History of Ipswich Town F.C.

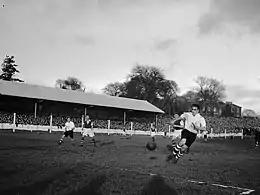
Ipswich in action at Merthyr in 1951

The club was founded on 16 October 1878 as an amateur side known as Ipswich AFC, under the presidency of local MP Thomas Cobbold who had played football at Charterhouse School. George S Sherrington & J. M. Franks were elected joint Captains. Ipswich AFC's first match was a 6–1 home victory over Stoke Wanderers at the Broom Hill ground on 2 November 1878. This was followed by a 2–0 victory over Harwich in the club's first away match. Losing only one game in seventeen in its second season, the club was able to build enough interest to enroll players for a second team. Ipswich recorded their biggest ever victory during the 1880–81 season, a 15–0 defeat of East Stamford with one player, John Knights, registering a treble hat trick; both achievements remain club records. The team moved to Portman Road, the current ground, in 1884, and would share, until 1936, the facilities with the East Suffolk Cricket Club who had played there since 1855. The Cobbold family involvement continued when, in 1885, Nathanael Fromanteel Cobbold was elected as a vice-president of the club. Following his sudden death the following year, the position was then held by his nephew John Dupuis Cobbold.